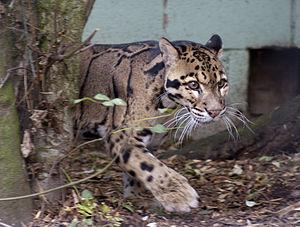
Une Panthère nébuleuse (Neofelis nebulosa) au Cat Survival Trust.
Le Cat Survival Trust est un parc zoologique situé à Welwyn au Royaume-Uni. Gérée par une association à but non lucratif, le but du Cat Survival Trust est de réaliser l'élevage conservatoire de nombreux félins dans le but de les réintroduire dans la nature. Le parc abrite les félins suivants : le Léopard de l'Amour, le Caracal, la Panthère nébuleuse, le Lynx boréal, le Chat de Geoffroy, le Jaguar, le Manul, le Puma, le Serval et le Léopard des neiges. Le programme européen pour les espèces menacées de la Panthère nébuleuse est géré par le Cat Survival Trust.